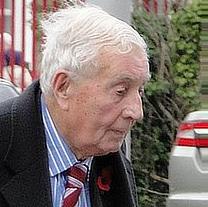
Age: 89